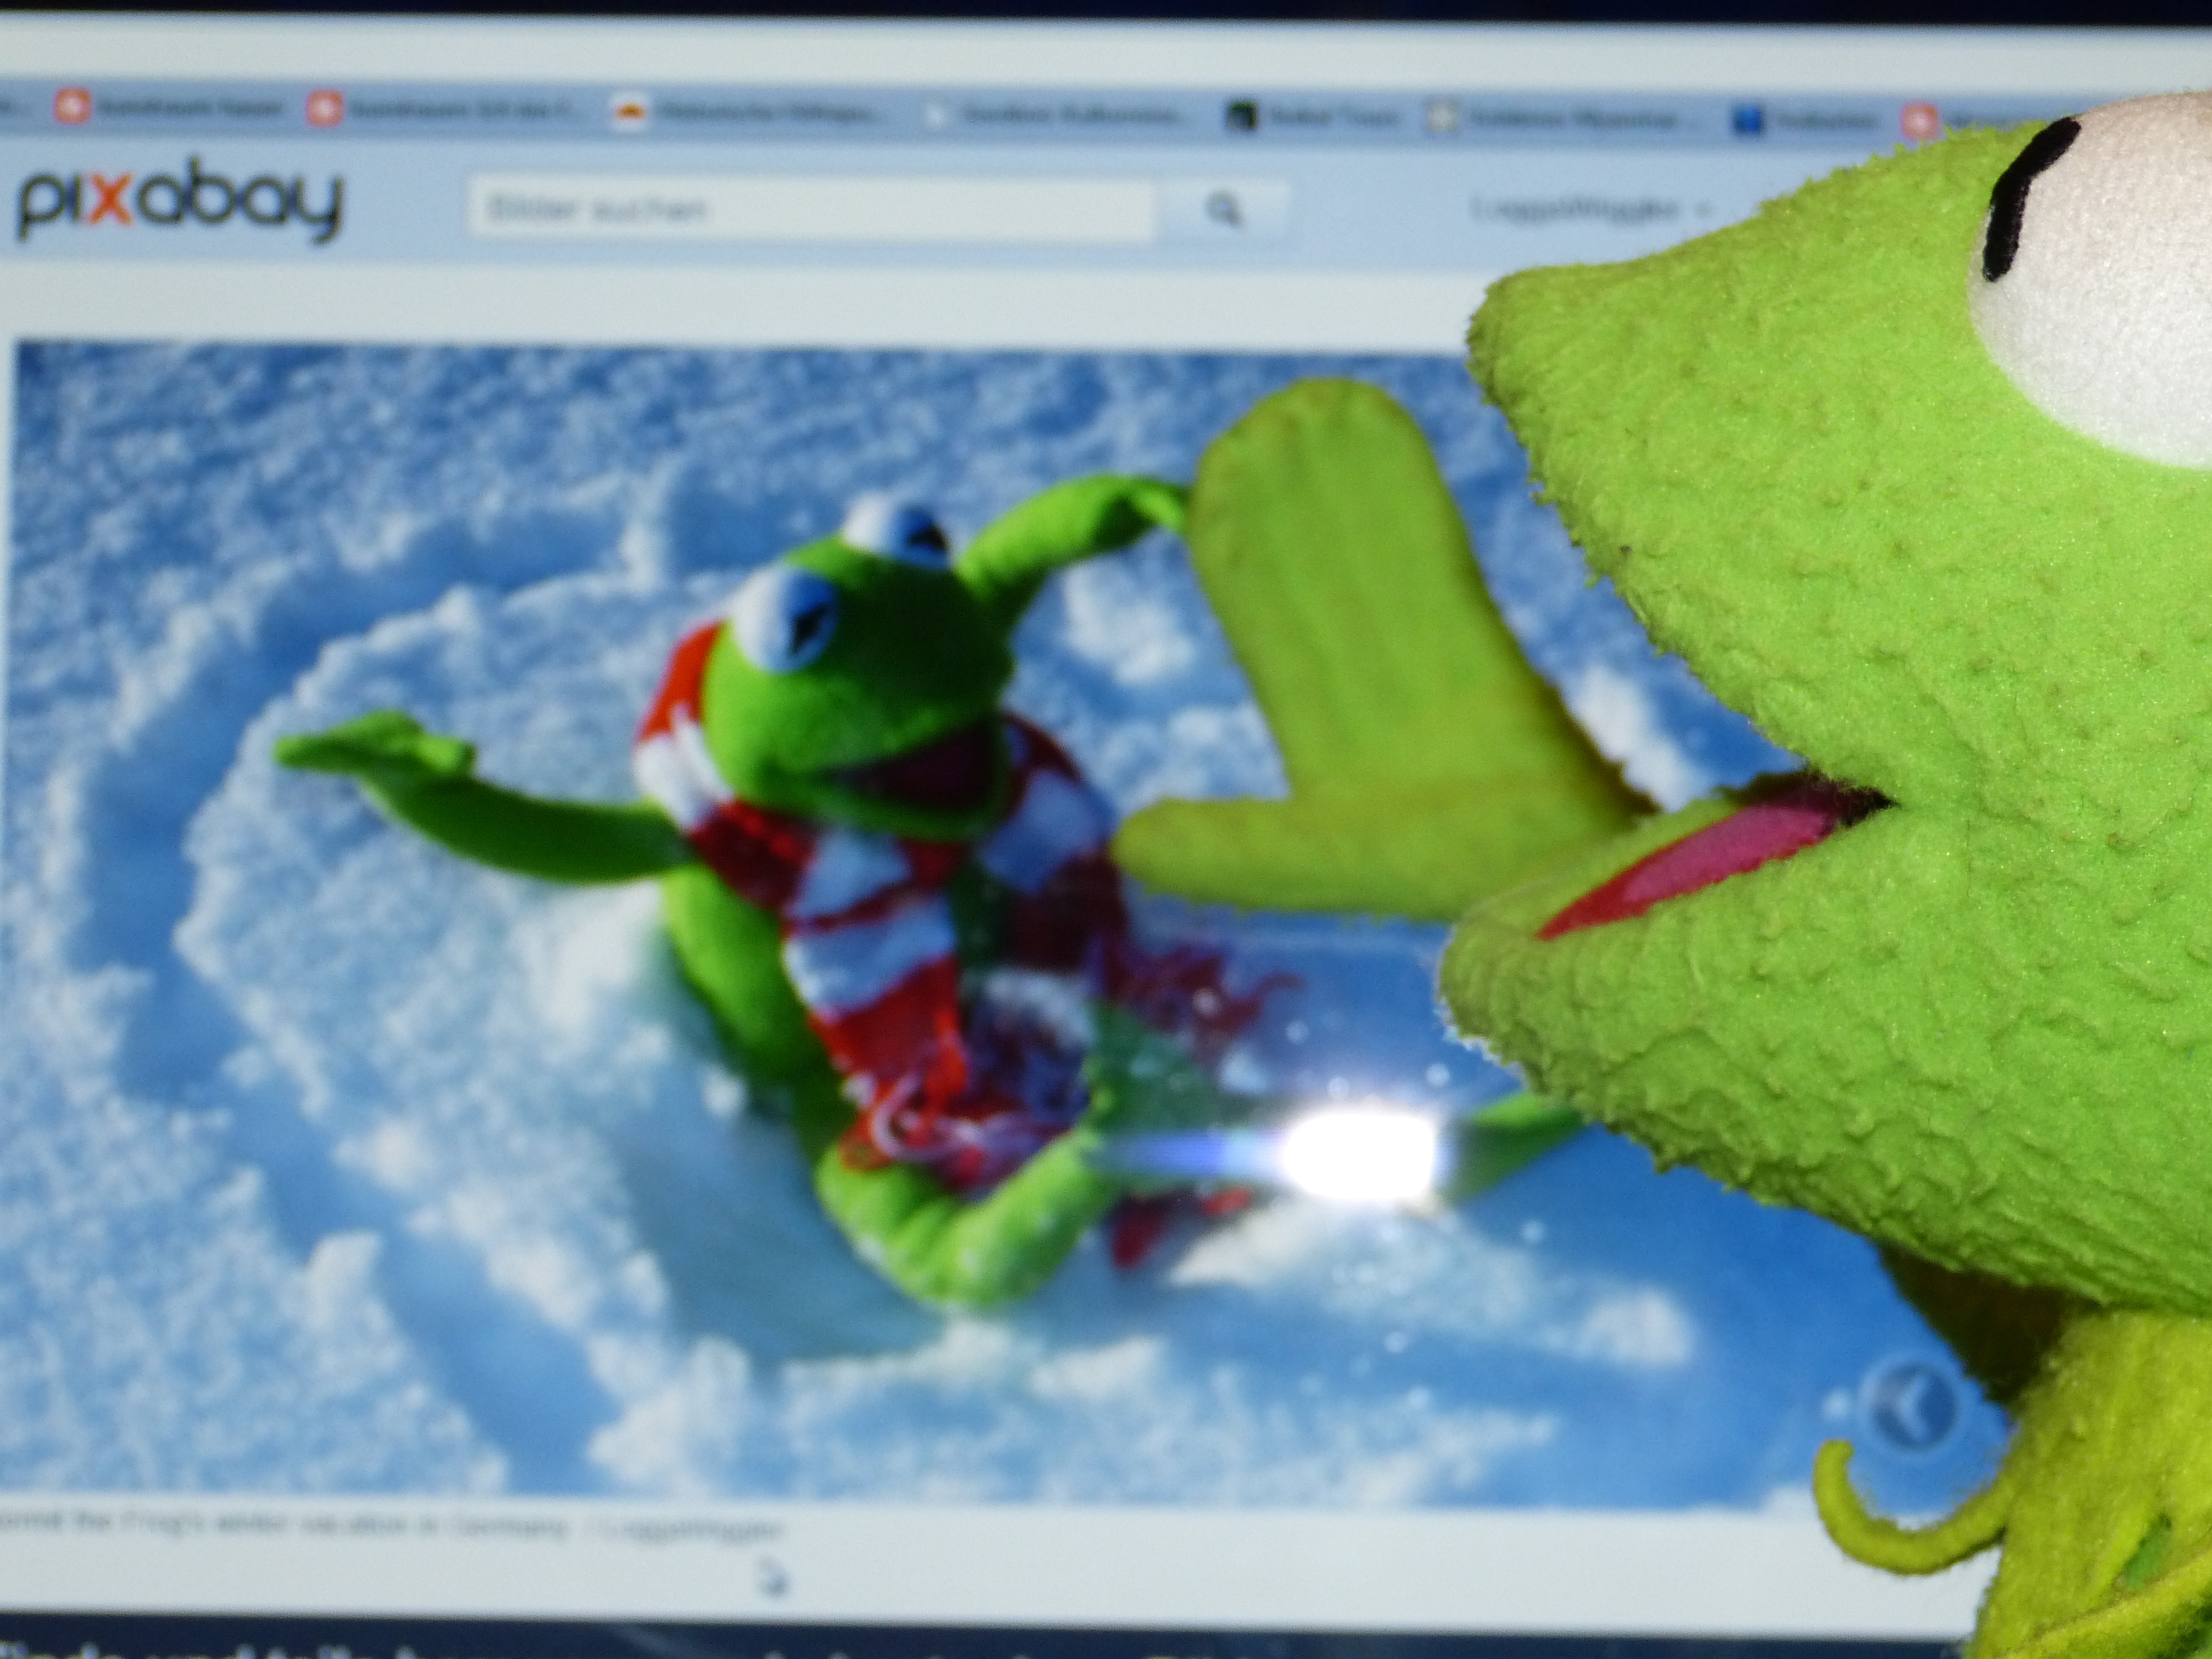
computer, biology, frog, toy, see, images, pc, kermit, marvel, ecosystem, screenshot, look forward, pixabay, preview image